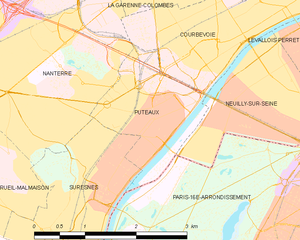
Carte de la commune française de Puteaux
Puteaux est une commune française sur la rive gauche de la Seine, dans le département des Hauts-de-Seine en région Île-de-France.